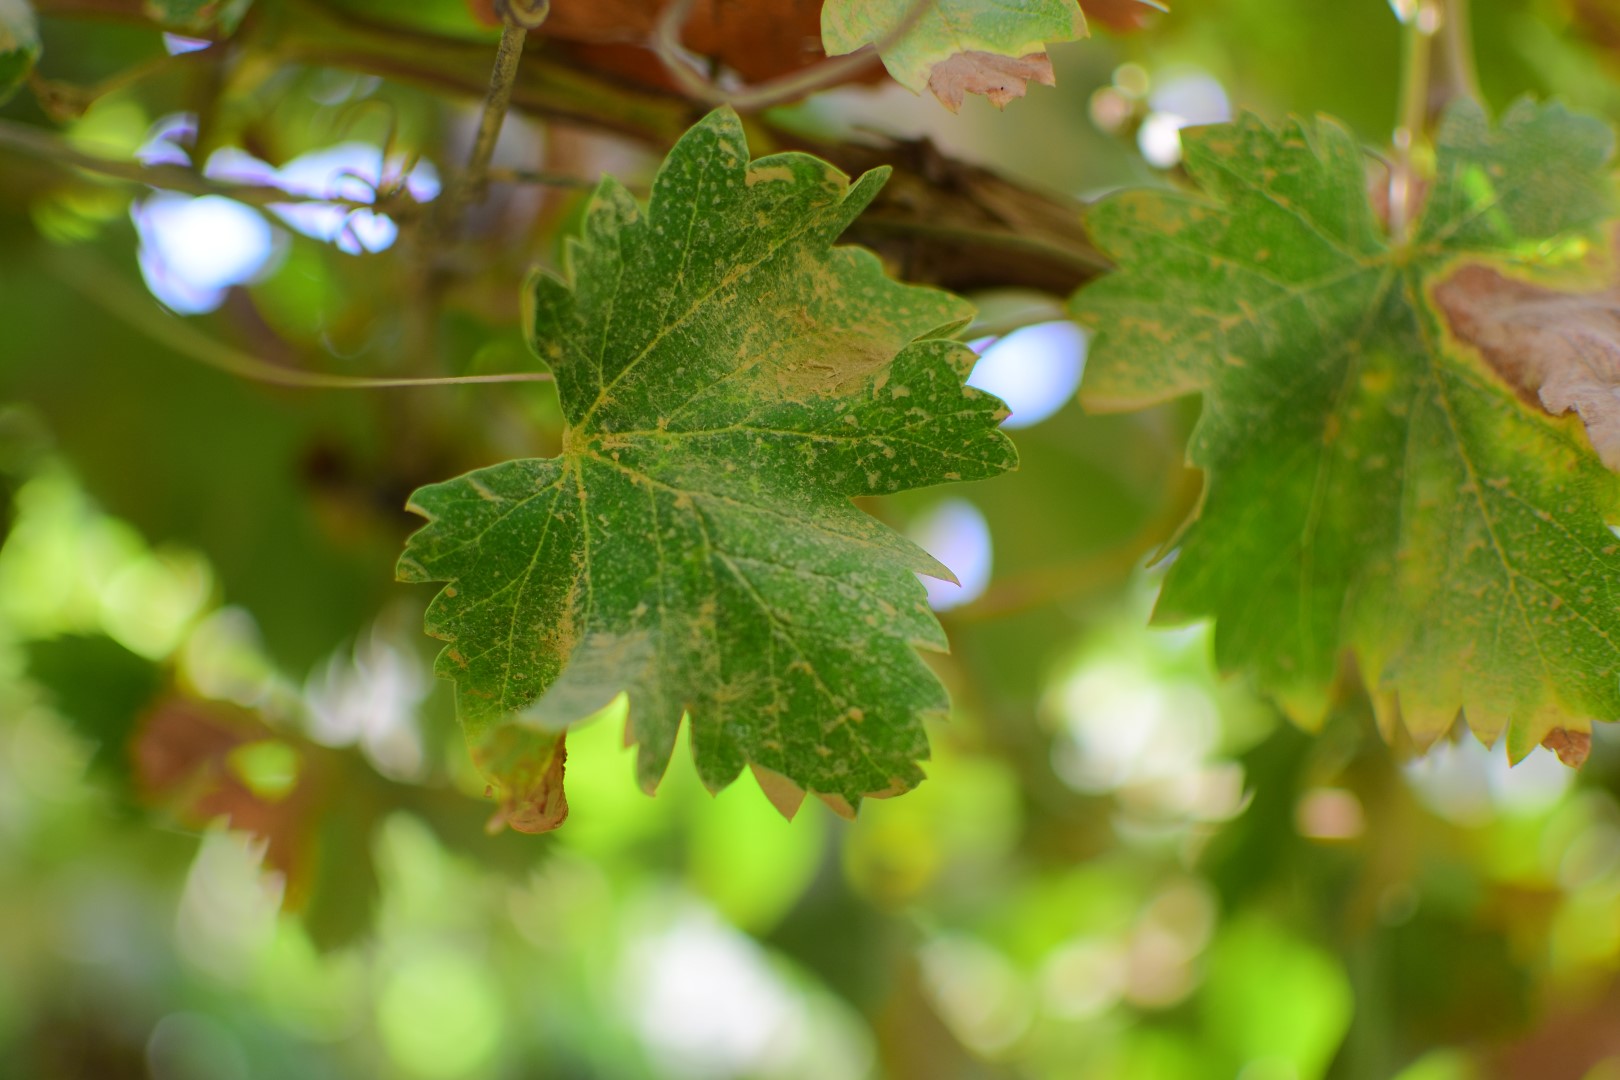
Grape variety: Shdah